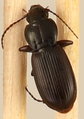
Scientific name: Pterostichus restrictus
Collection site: Niwot Ridge NEON (NIWO), plot NIWO_001